2000 Macau Grand Prix

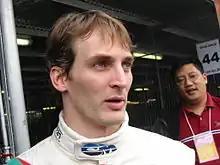
André Couto "(pictured in 2002)" became the first Macanese to win the Macau Grand Prix under Formula Three regulations.

The second leg commenced later that day at 15:35 local time under cloudy and dry weather. Couto outran pole sitter Kaffer off the line and passed him entering Lisboa corner. Kaffer pressed Couto until Montin began to challenge him for second. Montin entered Kaffer's slipstream as the two drove towards the Lisboa turn on the fifth lap, and then turned right to make a pass under braking. Couto's lead was reduced after that, as Montin closed in on him and was close behind him at the start of the seventh lap. On laps seven and eight, Montin unsuccessfully attempted to pass Couto under braking at Lisboa corner. Kaffer was passed by the faster Fukuda for third position on the eighth lap. Montin was unable to overtake Couto because the safety car was deployed on lap thirteen after Lechner crashed into a wall beside the circuit at the R Bend, and no overtaking was permitted under these conditions.